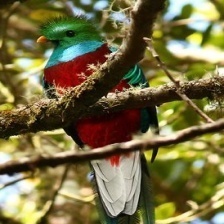
Species: QUETZAL
Scientific name: PHAROMACHRUS MOCINNO